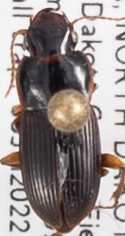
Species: Harpalus somnulentus
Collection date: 2022-07-05 04:00:00
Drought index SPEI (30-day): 0.088
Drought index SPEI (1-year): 1.45
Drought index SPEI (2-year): -0.62